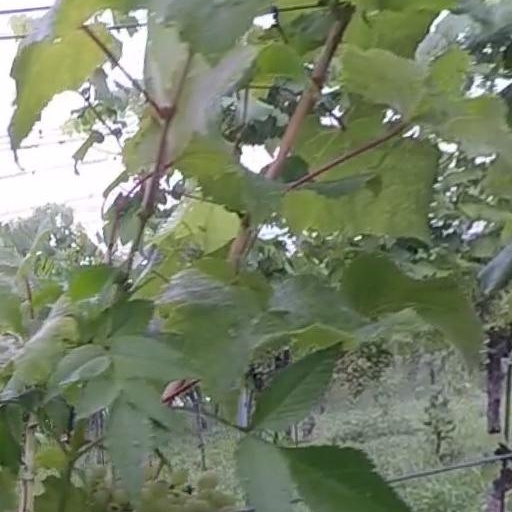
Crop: grape